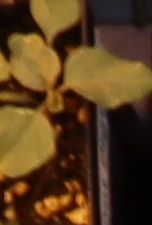
Label: Redroot Pigweed